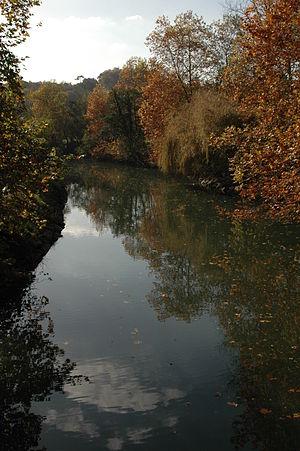
Cet article recense les sites Natura 2000 des Pyrénées-Atlantiques, en France.
La Nivelle est un fleuve côtier franco-espagnol du Pays basque, qui se jette dans le Golfe de Gascogne.
Ascain est une commune française située dans le département des Pyrénées-Atlantiques en région Nouvelle-Aquitaine et frontalière avec l’Espagne au sommet de la Rhune, ultime sommet pyrénéen occidental situé à six kilomètres de la côte atlantique. Elle s’est développée sur la Nivelle, court fleuve qui naît en Espagne et qui draine une partie du Pays basque intérieur.